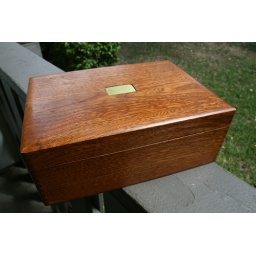
Awesome wooden box from that antique mall in Plano.I think it was around $10, but I love it anyway.